Omak, Washington

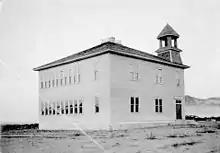
Omak Schoolhouse, 1910

The town began to develop after the completion of the Okanogan Irrigation Project, which was designed to facilitate farming. At this time, many farmers came to Omak looking for homes. Fruits including apples, berries, peaches, plums and watermelons were cultivated after 1910. Omak served as a census-designated place (CDP) in 1910, and incorporated as a city on February 11, 1911. Omak and Okanogan have shared a rivalry in high school sports. During the Great Depression of 1933, several residents of Omak were forced to work in nearby communities. As a result, the United States Bureau of Reclamation promoted work which was available as part of an improvement project at Grand Coulee Dam in nearby Coulee Dam, which employed approximately 5,000 people between 1933 and 1951 when the megaproject ended. By 1950, the city was home to various buildings and structures including the St. Mary Mission church, which satisfied residential needs.